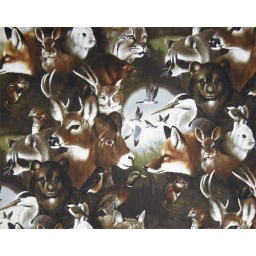
Several bird and mammal species on a predominantly dark brown background. Quilt-quality 100% cotton. Pillowcases made in California.